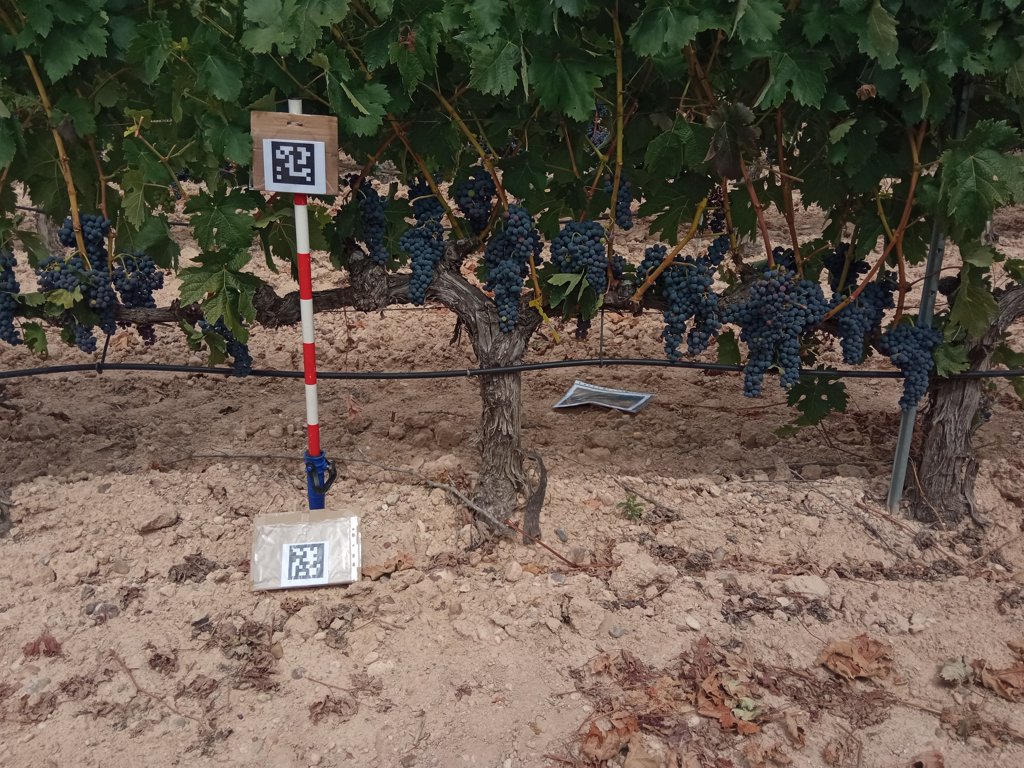
Berries visible: 1347
Grape clusters: 23